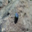
Label: beetle